History of St. Augustine, Florida

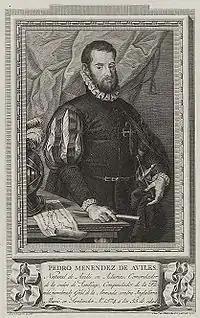
Pedro Menéndez de Avilés

The first European known to have explored the coasts of Florida was the Spanish explorer and governor of Puerto Rico, Juan Ponce de León, who likely ventured in 1513 as far north as the vicinity of the future St. Augustine, naming the peninsula he believed to be an island ""La Florida"" and claiming it for the Spanish crown. Prior to the founding of St. Augustine in 1565, several earlier attempts at European colonization in what is now Florida were made by both Spain and France, but all failed.